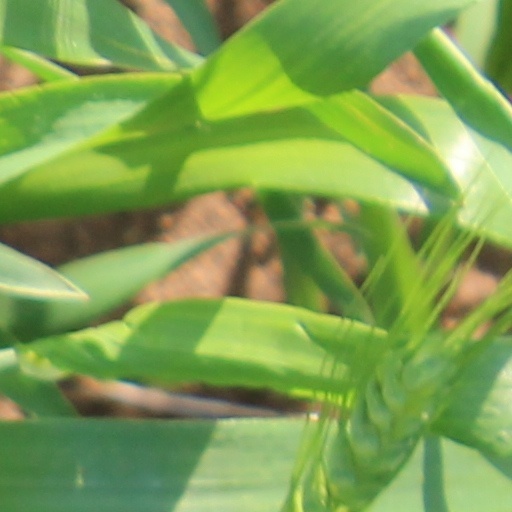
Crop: wheat